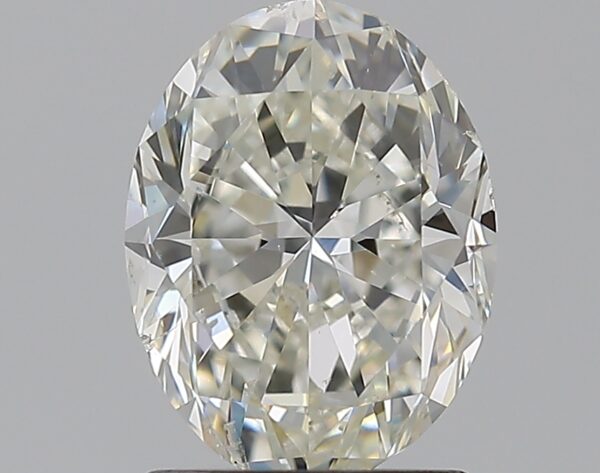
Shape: oval
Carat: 1.5
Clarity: SI1
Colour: J
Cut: GD
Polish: EX
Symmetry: VG
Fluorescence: F
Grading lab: GIA
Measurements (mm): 8.34 x 6.31 x 4.16